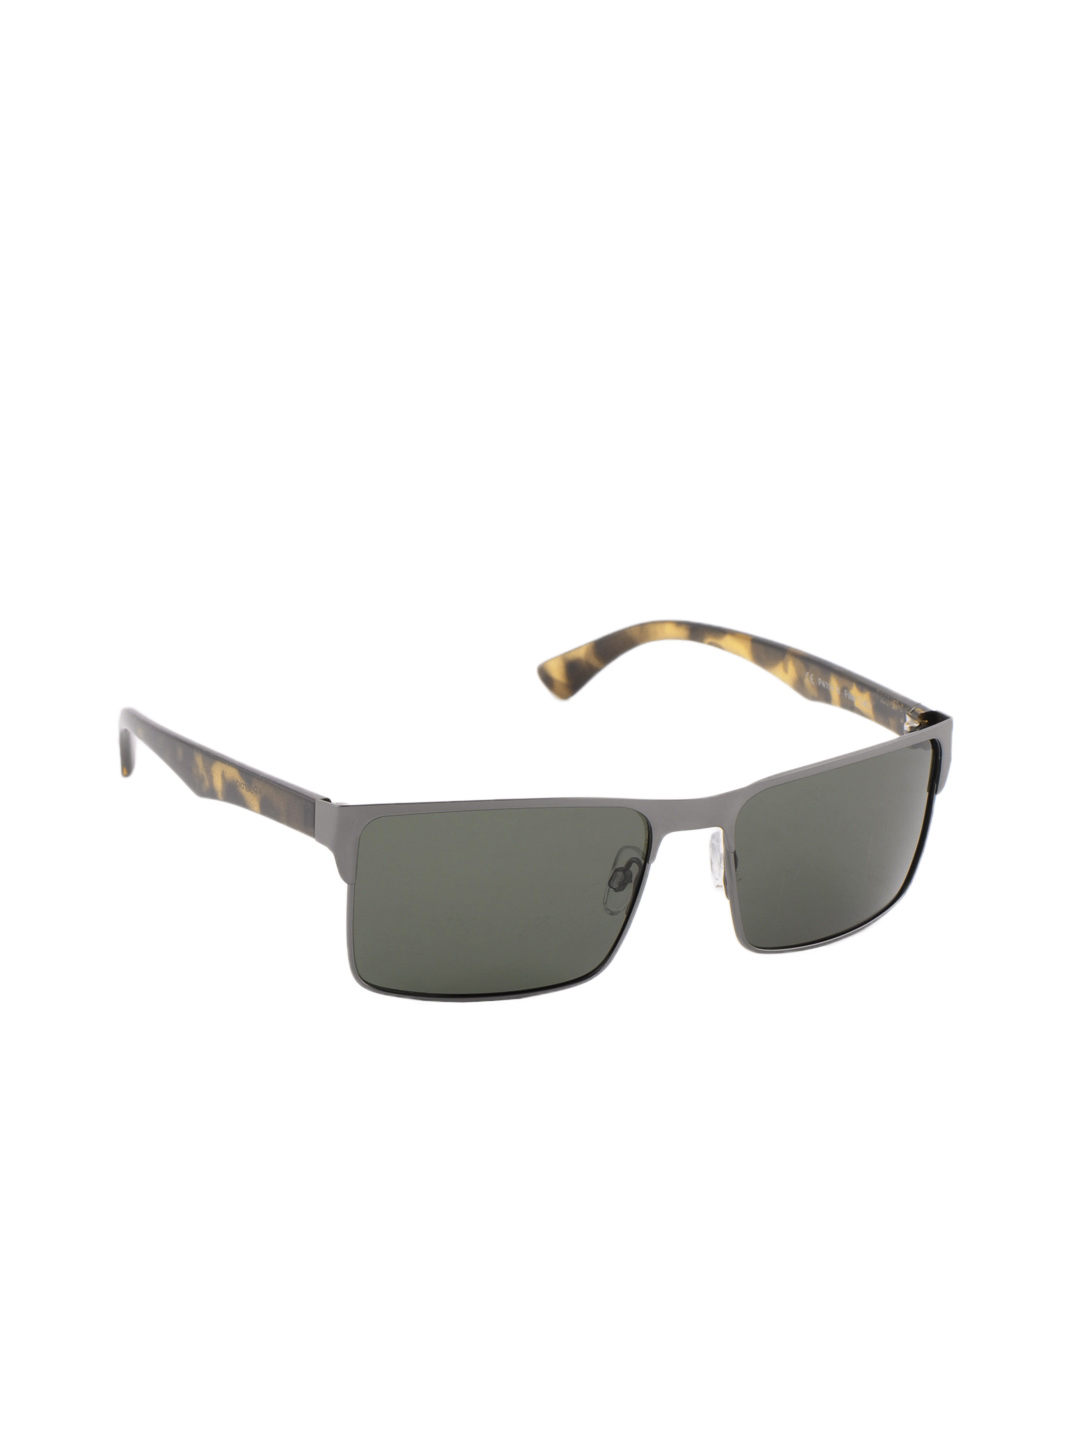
Polaroid Men Sunglasses
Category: Accessories / Eyewear / Sunglasses
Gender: Men
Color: Grey
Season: Winter 2016
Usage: Casual